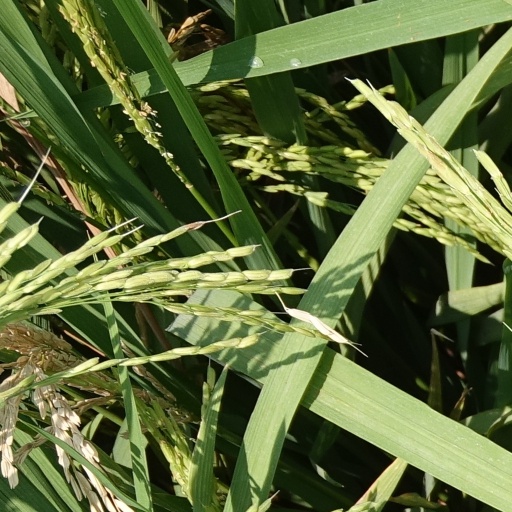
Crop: rice